Control by deprivation

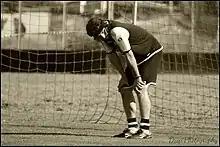
An Individual who is tired from control deprivation

Control is the ability to influence and direct behaviour or events, while deprive is to stop and prevent something from happening. Control deprivation is for an individual to use their power and influence to prevent an action that will give another individual joy, whether this action is emotional, physical or any other action.